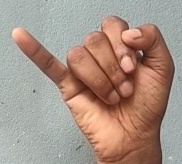
ASL sign: J